Lost Reavers

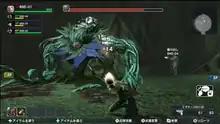
In-game screenshot

At any given session, four players assume the roles of four characters - Sayuri, Dwayne, Victoria, and ShadowStalker - working cooperatively in missions to raid multi-roomed maps and recover treasure known as Relics. Players face against waves of various undead monsters, including giant bosses, in order to clear rooms, solve various puzzles, and move Relics to a certain point. Whilst recovering a Relic, one player taking the responsibility will be vulnerable, and has to depend on the team for protection. There is a play style system in defeating and defending from monsters called a "Multi-View Action System", including melee attacks, third-person shooting (trailing and over-the-shoulder), and first-person shooting. In the case one or more player falls, they can depend on their teammates for recovery, otherwise if all four players fall, then it is a mission failure. To clear any mission, the Relic must reach a certain point on the map. Or the players must defeat a boss.